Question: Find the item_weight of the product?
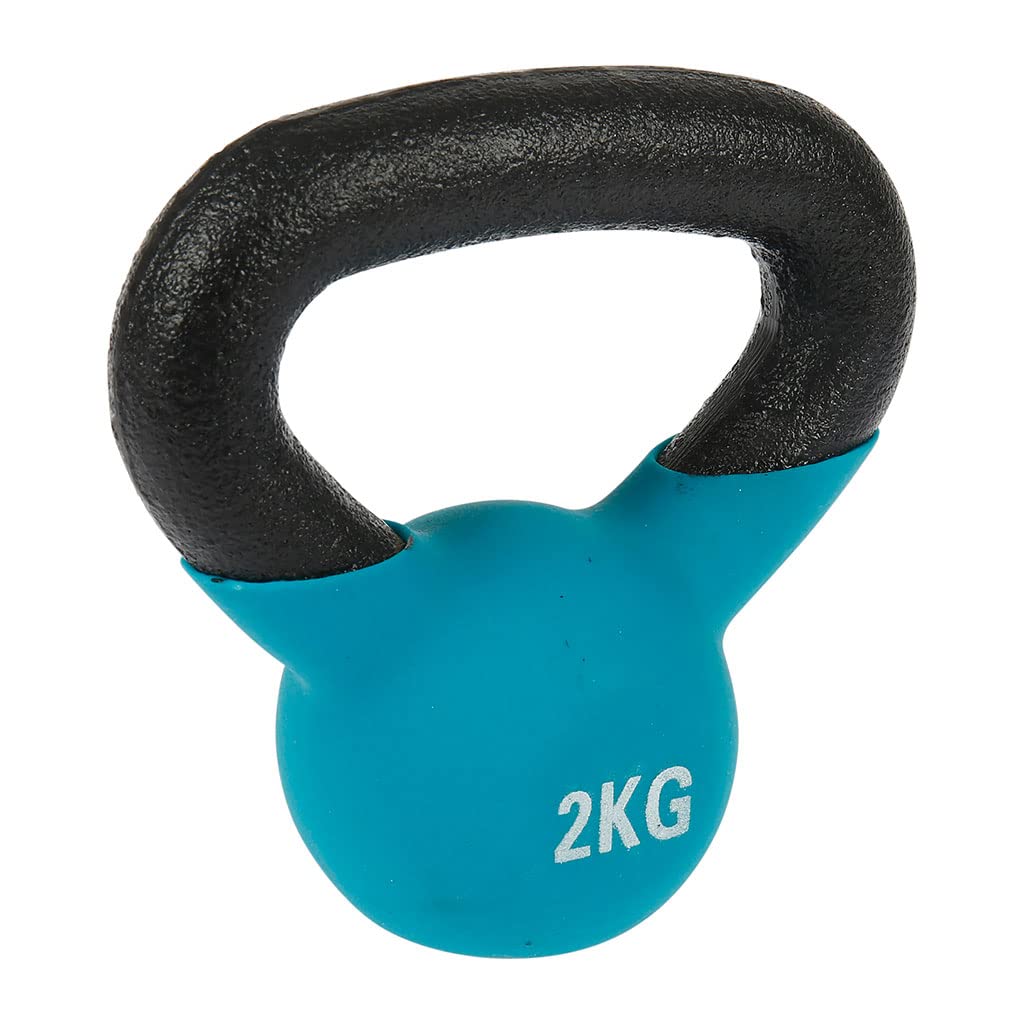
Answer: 2.0 kilogram